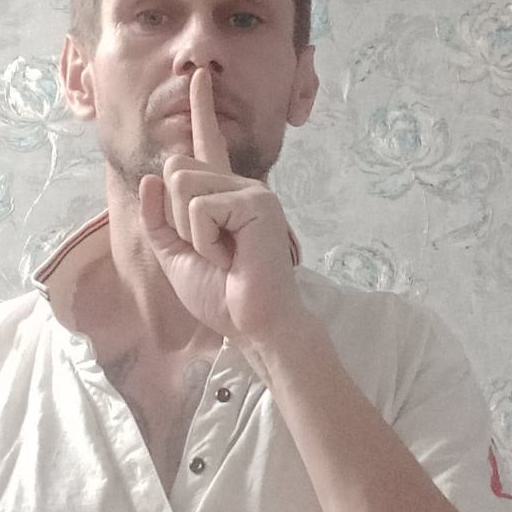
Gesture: mute